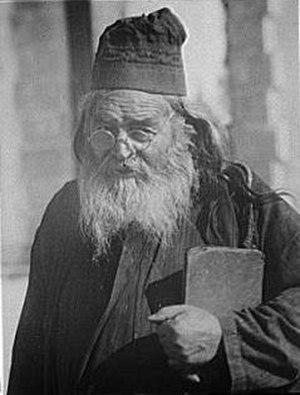
Librarian of Simone Petra, Mount Athos Bibliothecaire du monastère de Simon Petra, Mont Athos, Grèce
Pour découvrir le mont Athos, il est possible de faire une excursion sur place. On peut aussi le découvrir à travers les nombreuses ressources du net, témoignages photographiques, filmographiques ou littéraires de voyageurs d'autrefois ou de savants en mission